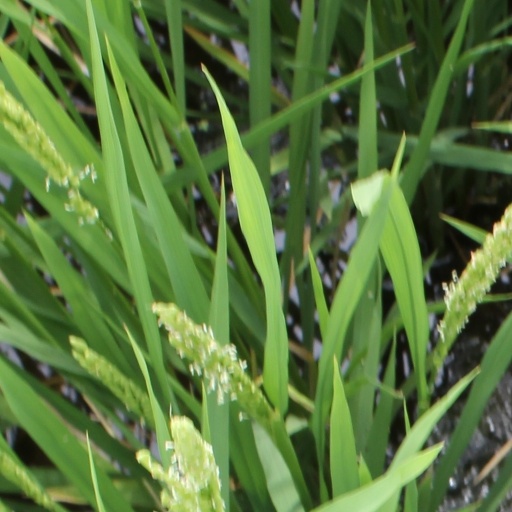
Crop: rice